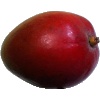
Label: red_mango